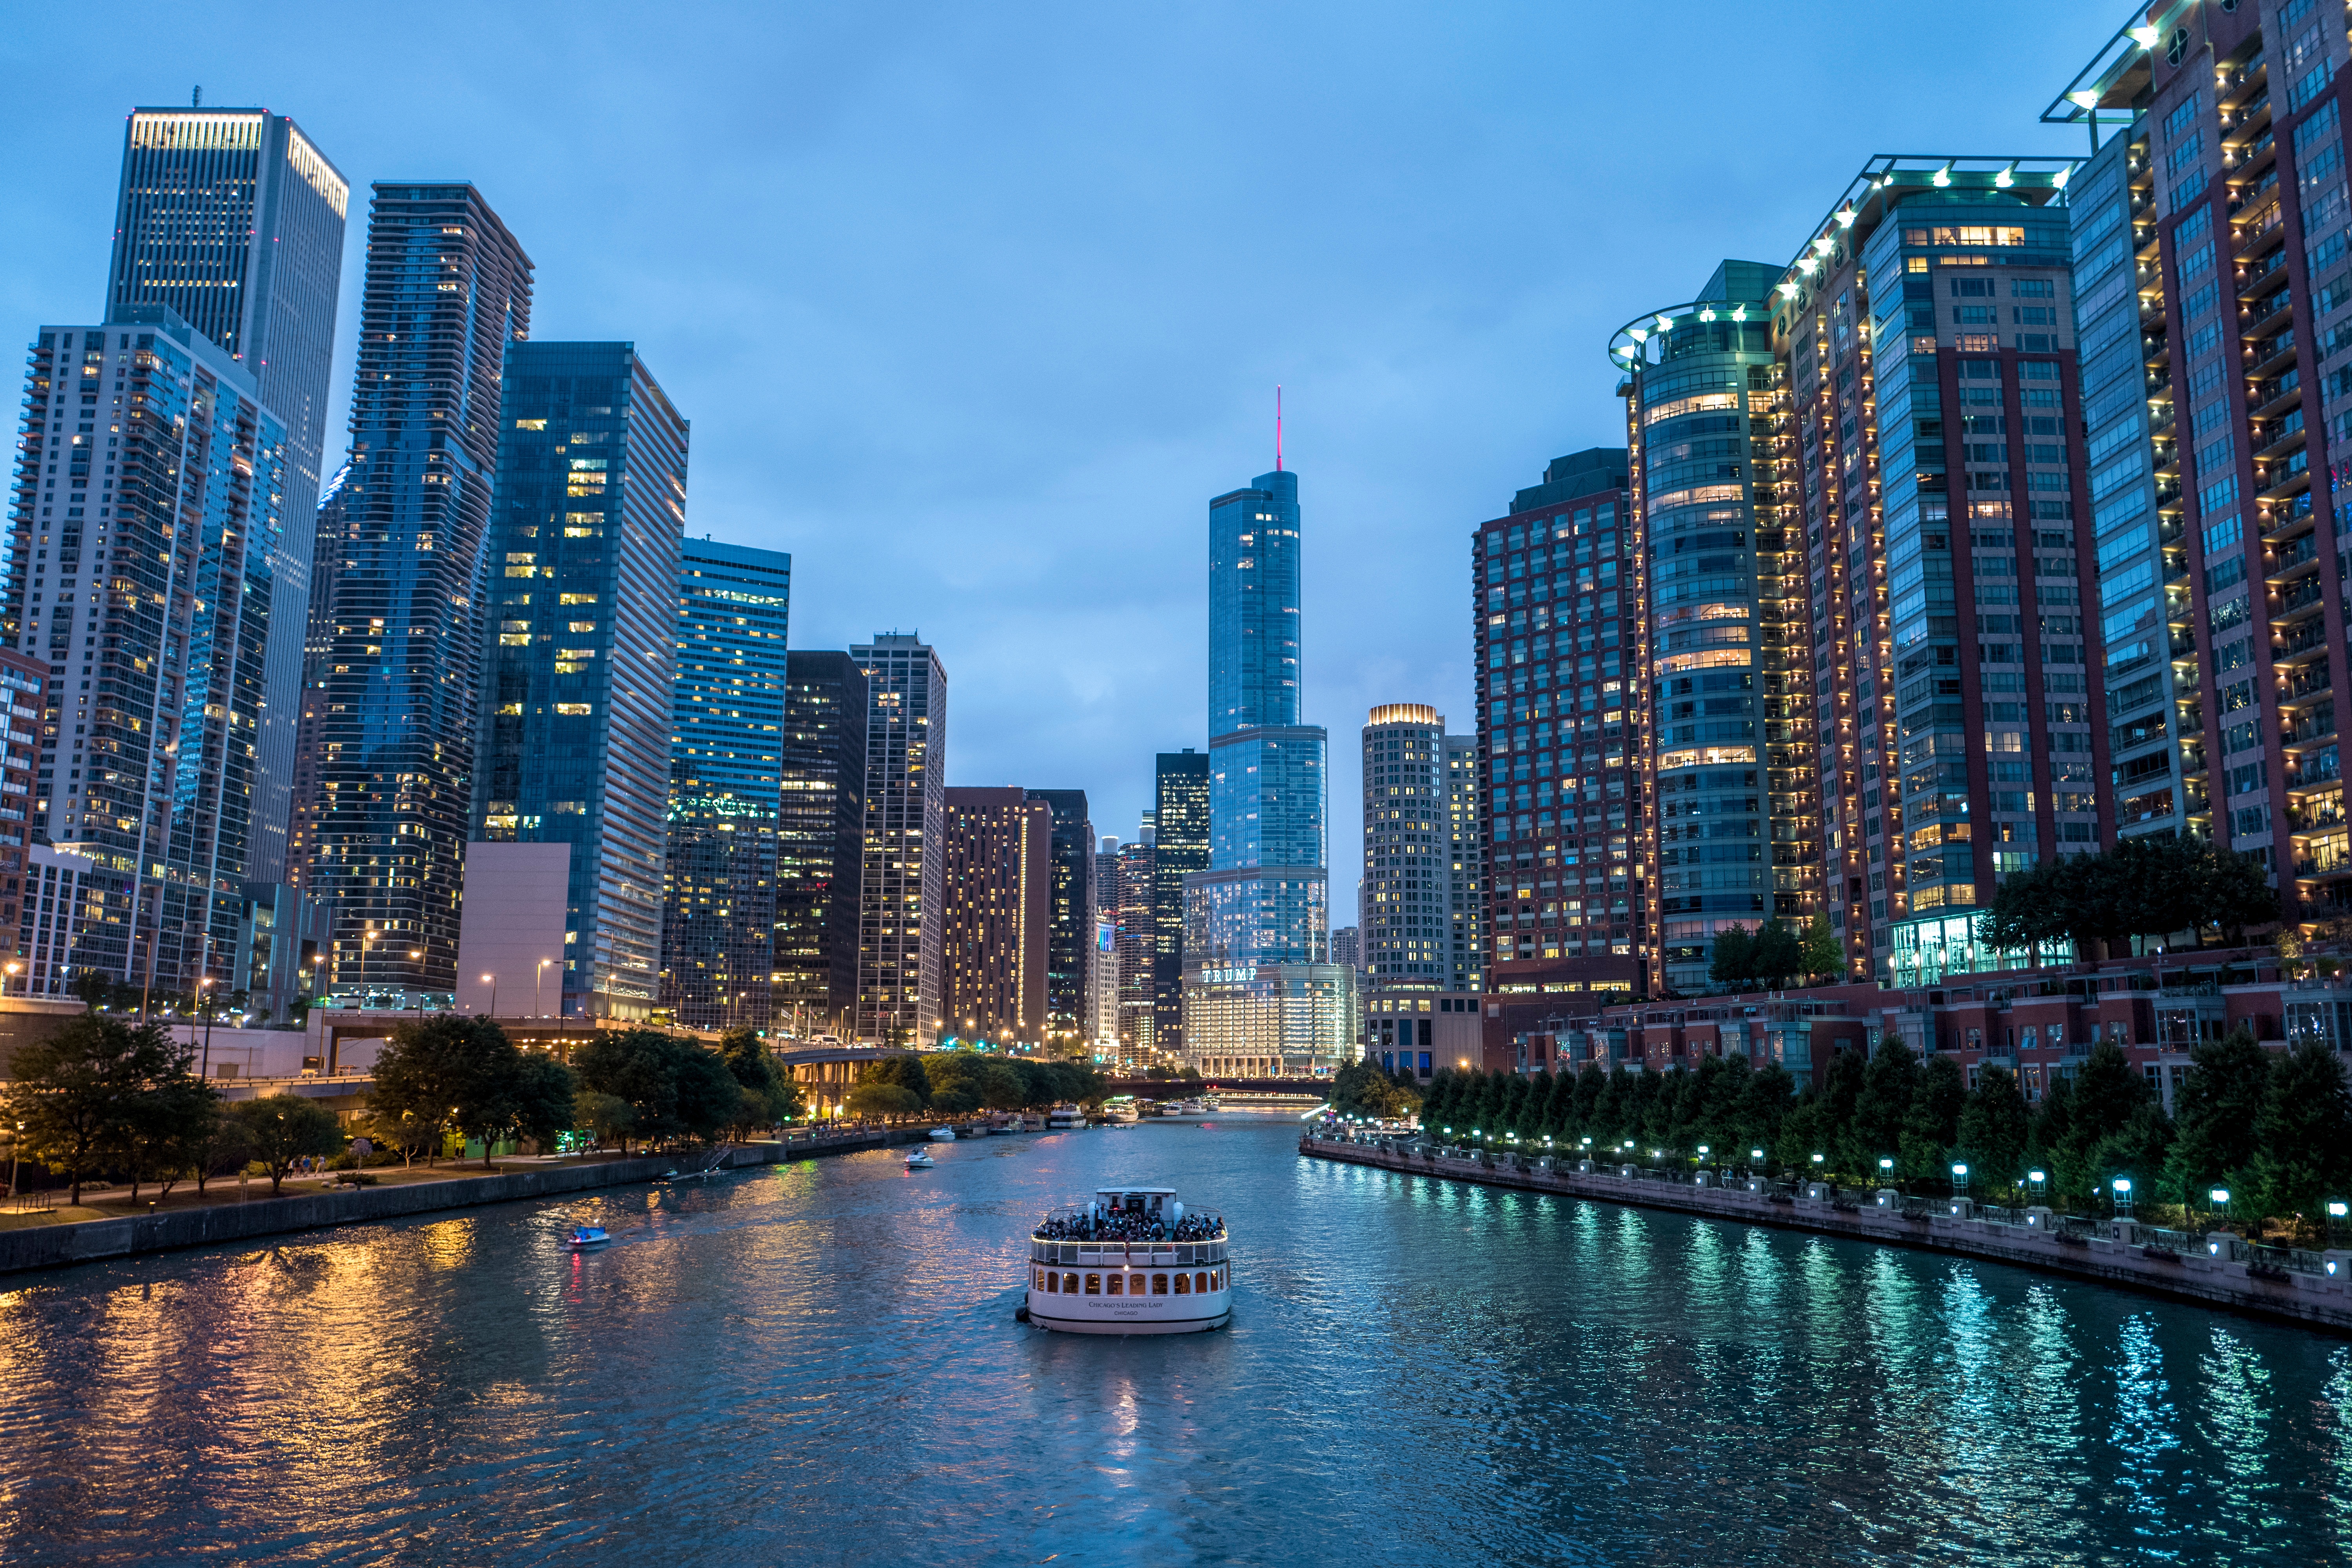
water, light, skyline, building, city, skyscraper, cityscape, downtown, dusk, reflection, landmark, waterway, tower block, metropolis, condominium, urban area, residential area, geographical feature, human settlement, metropolitan area